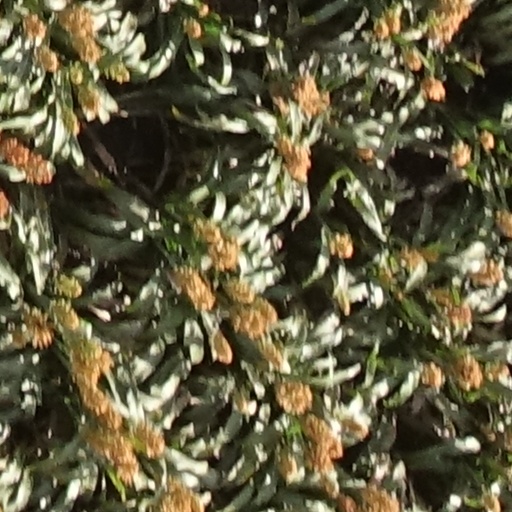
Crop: sorghum